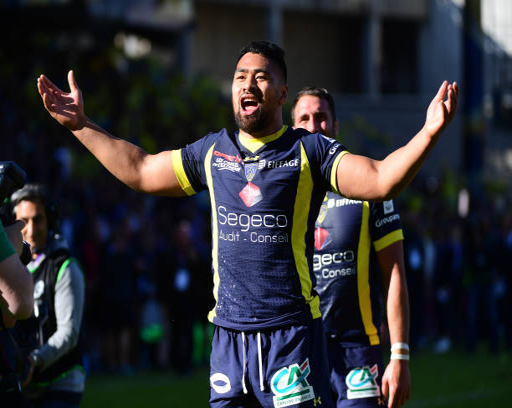
rugby player after the semi final match .